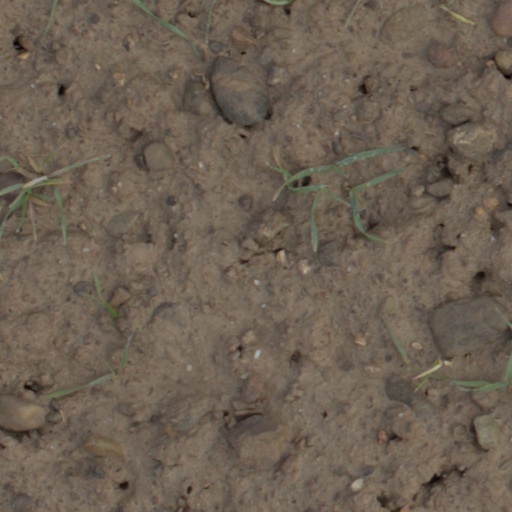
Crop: wheat